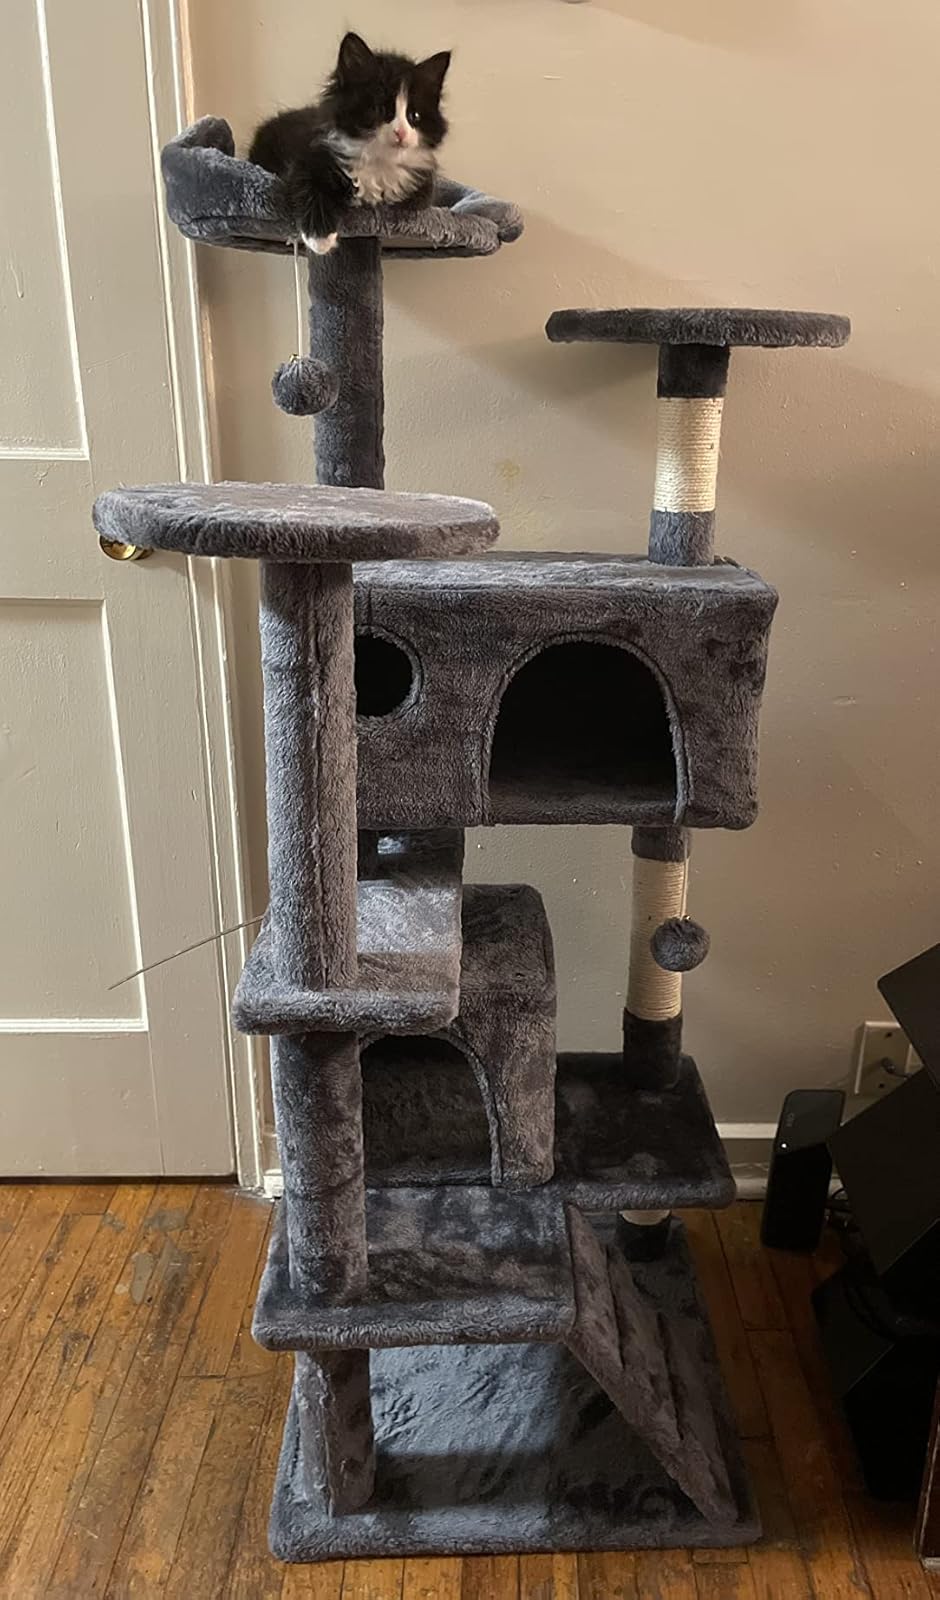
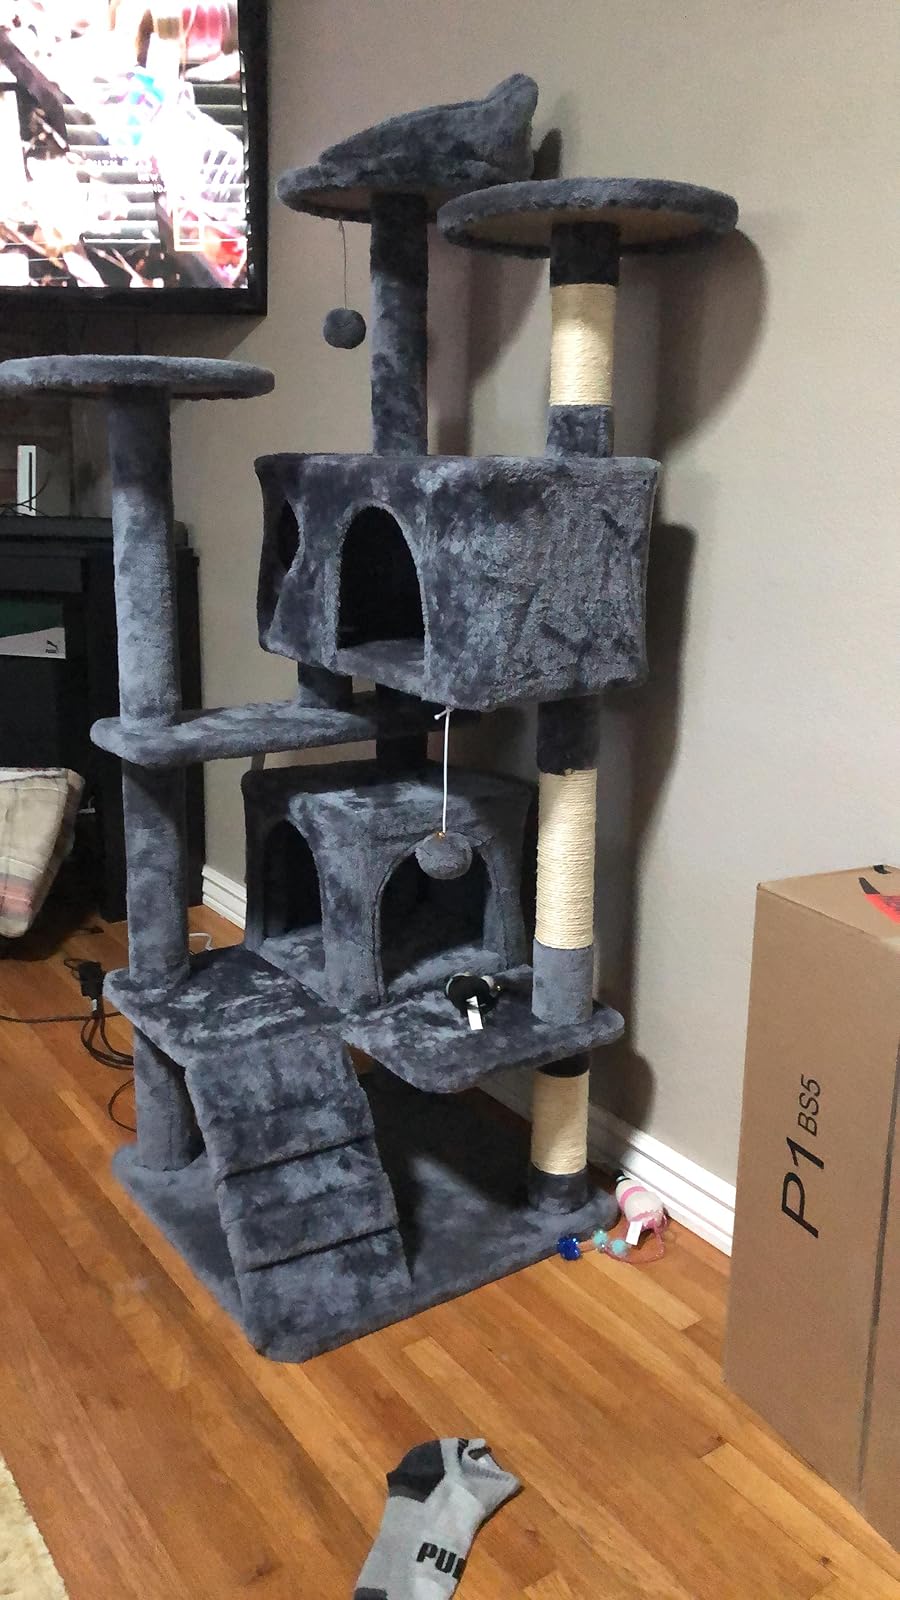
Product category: items_cat tree
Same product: yes